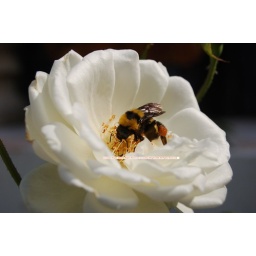
bee in white flower